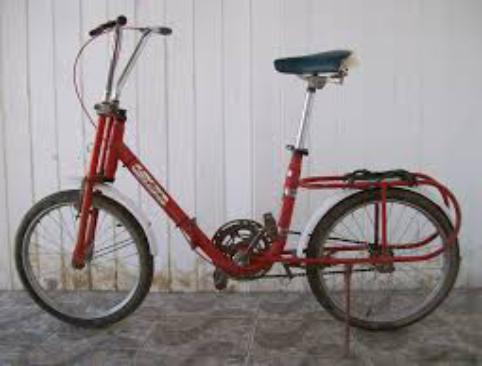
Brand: Caloi
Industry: Transportation